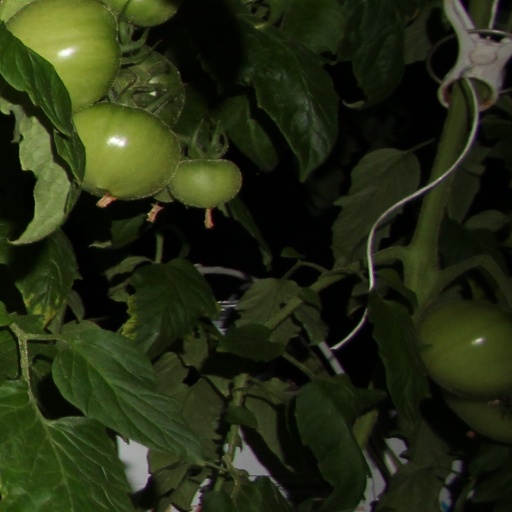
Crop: tomato